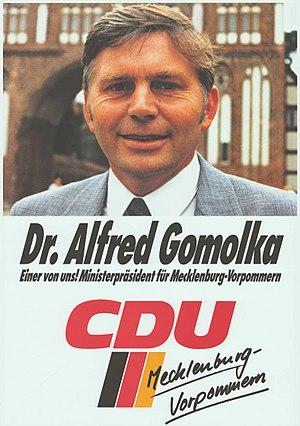
Les élections régionales de 1990 en Mecklembourg-Poméranie-Occidentale se tiennent le 14 octobre 1990, afin d'élire les 66 députés de la 1ʳᵉ législature du Landtag pour un mandat de quatre ans.